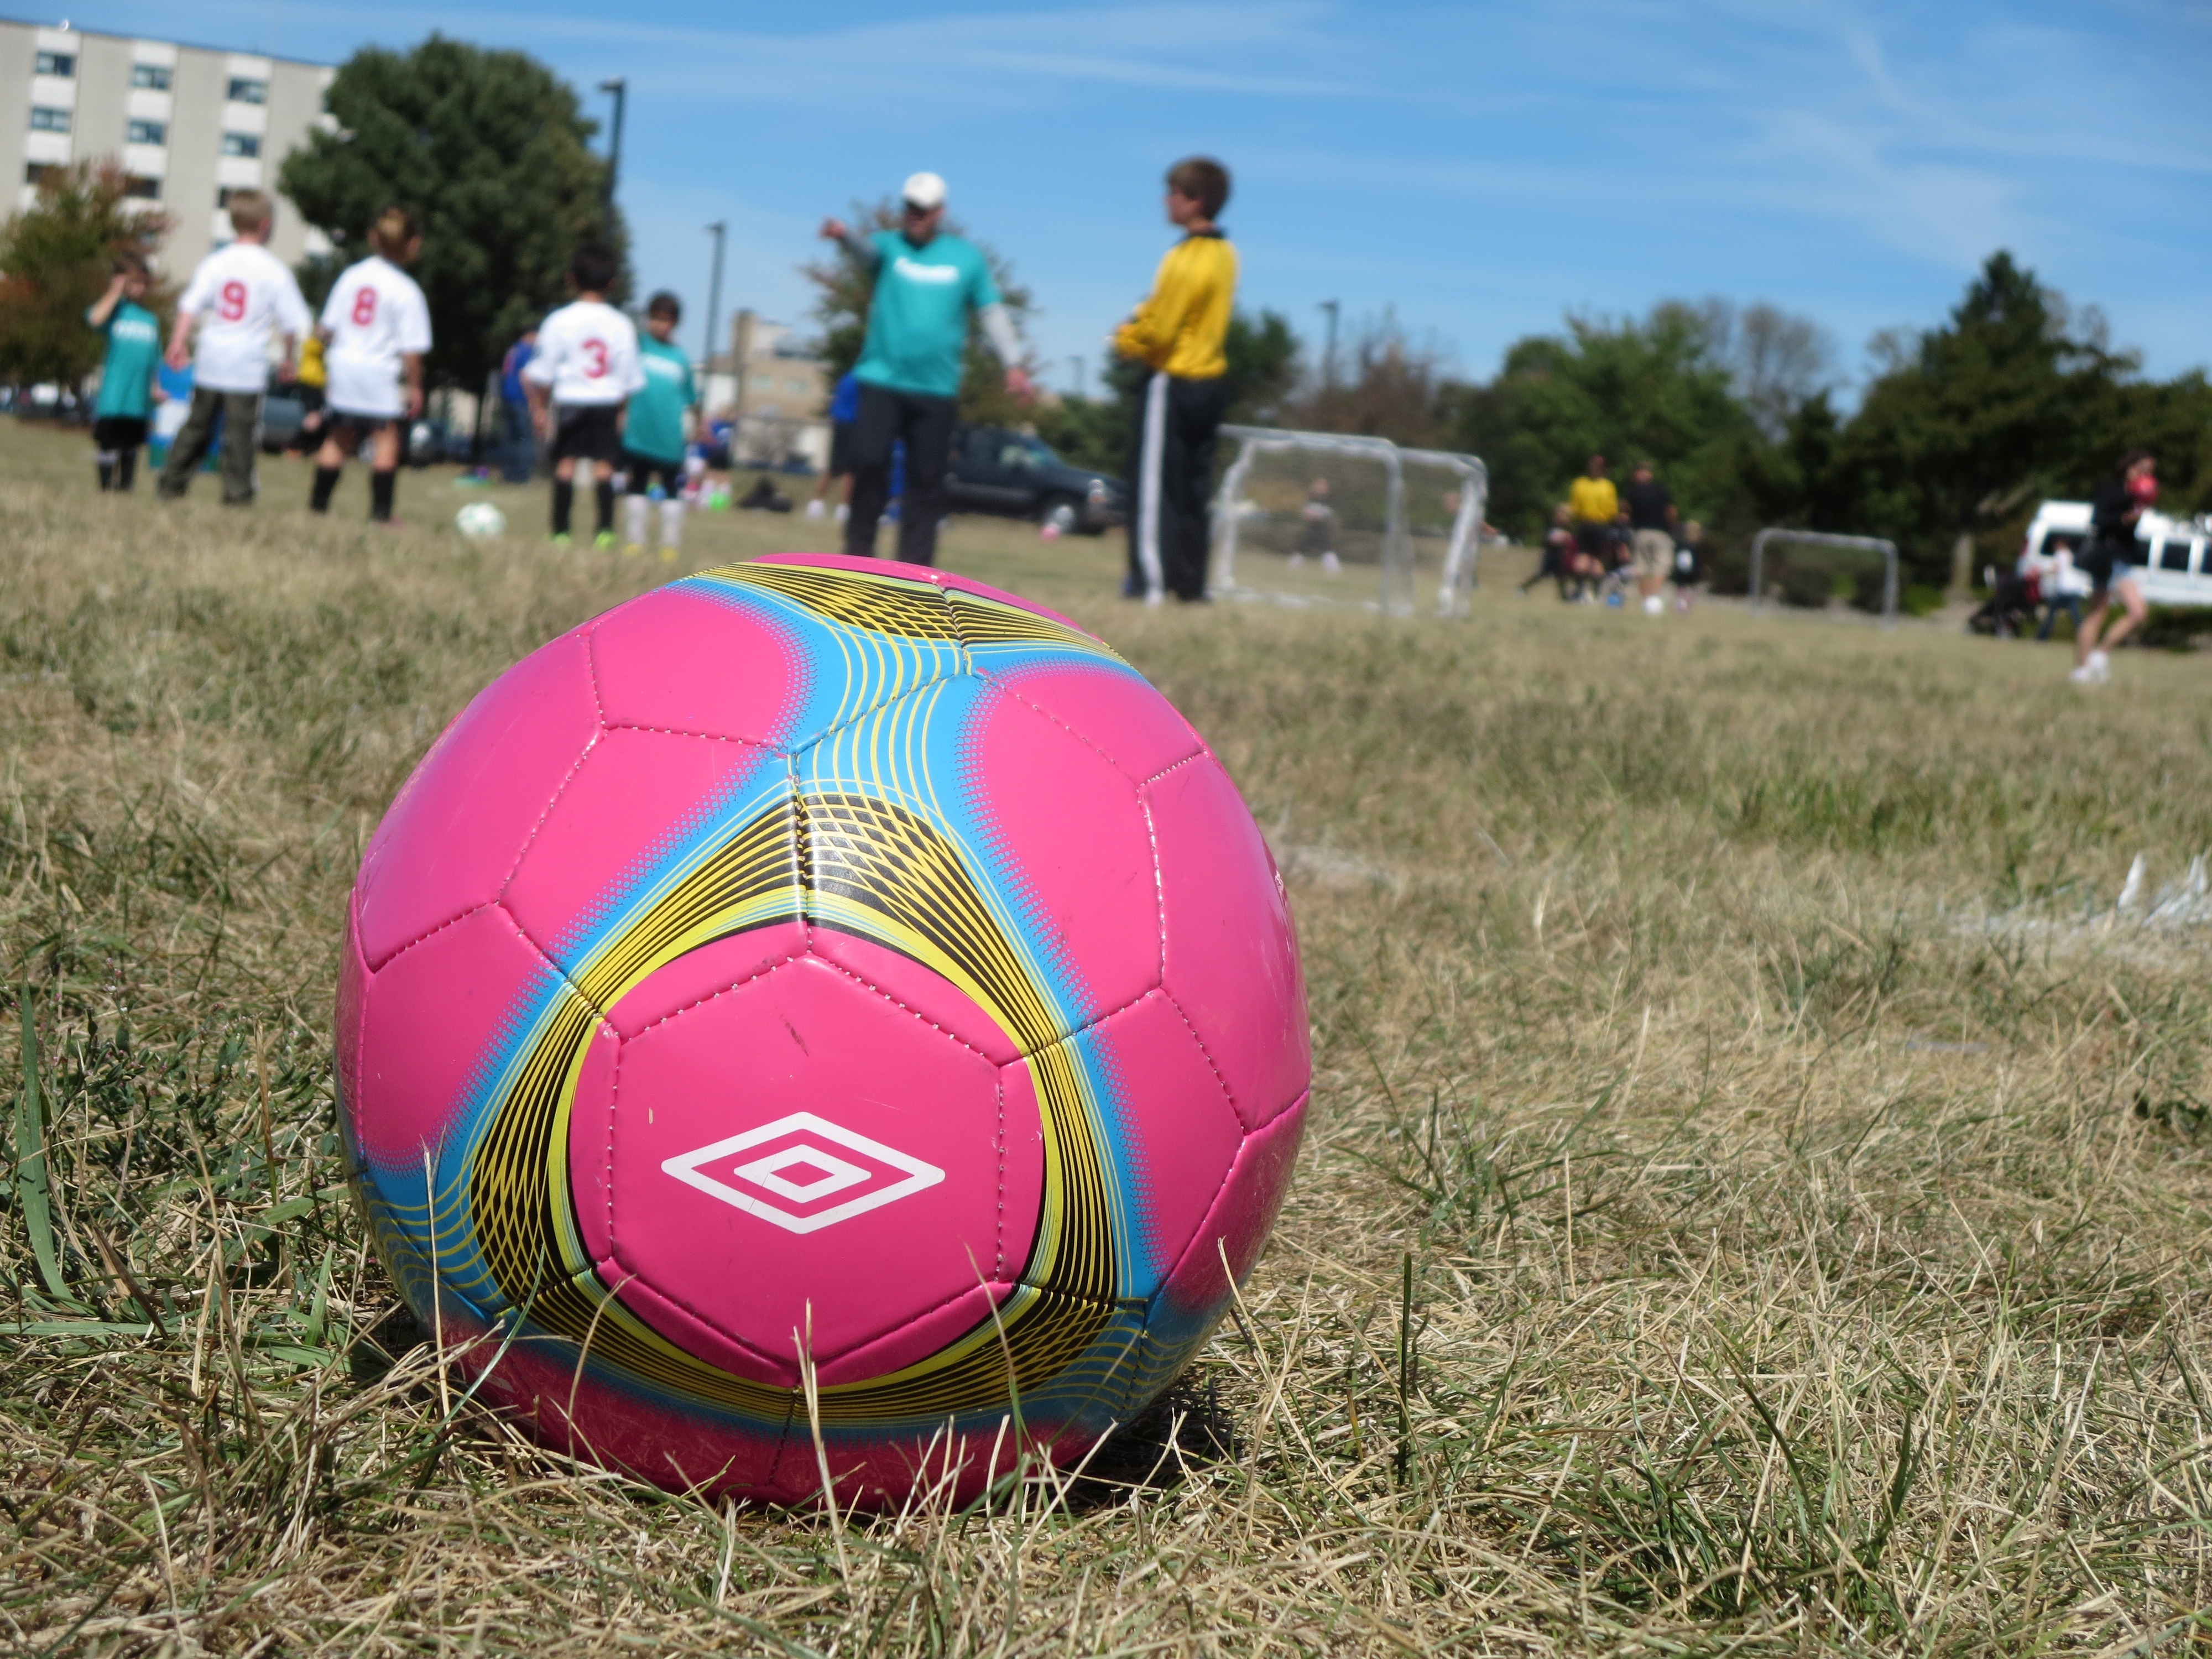
sport, field, game, play, athletic, equipment, soccer, playing, football, leisure, goal, player, activity, sports equipment, competition, children, team, sports, ball, match, championship, players, kick, league, soccerball, win